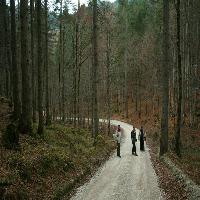
Weather: cloudy or overcast